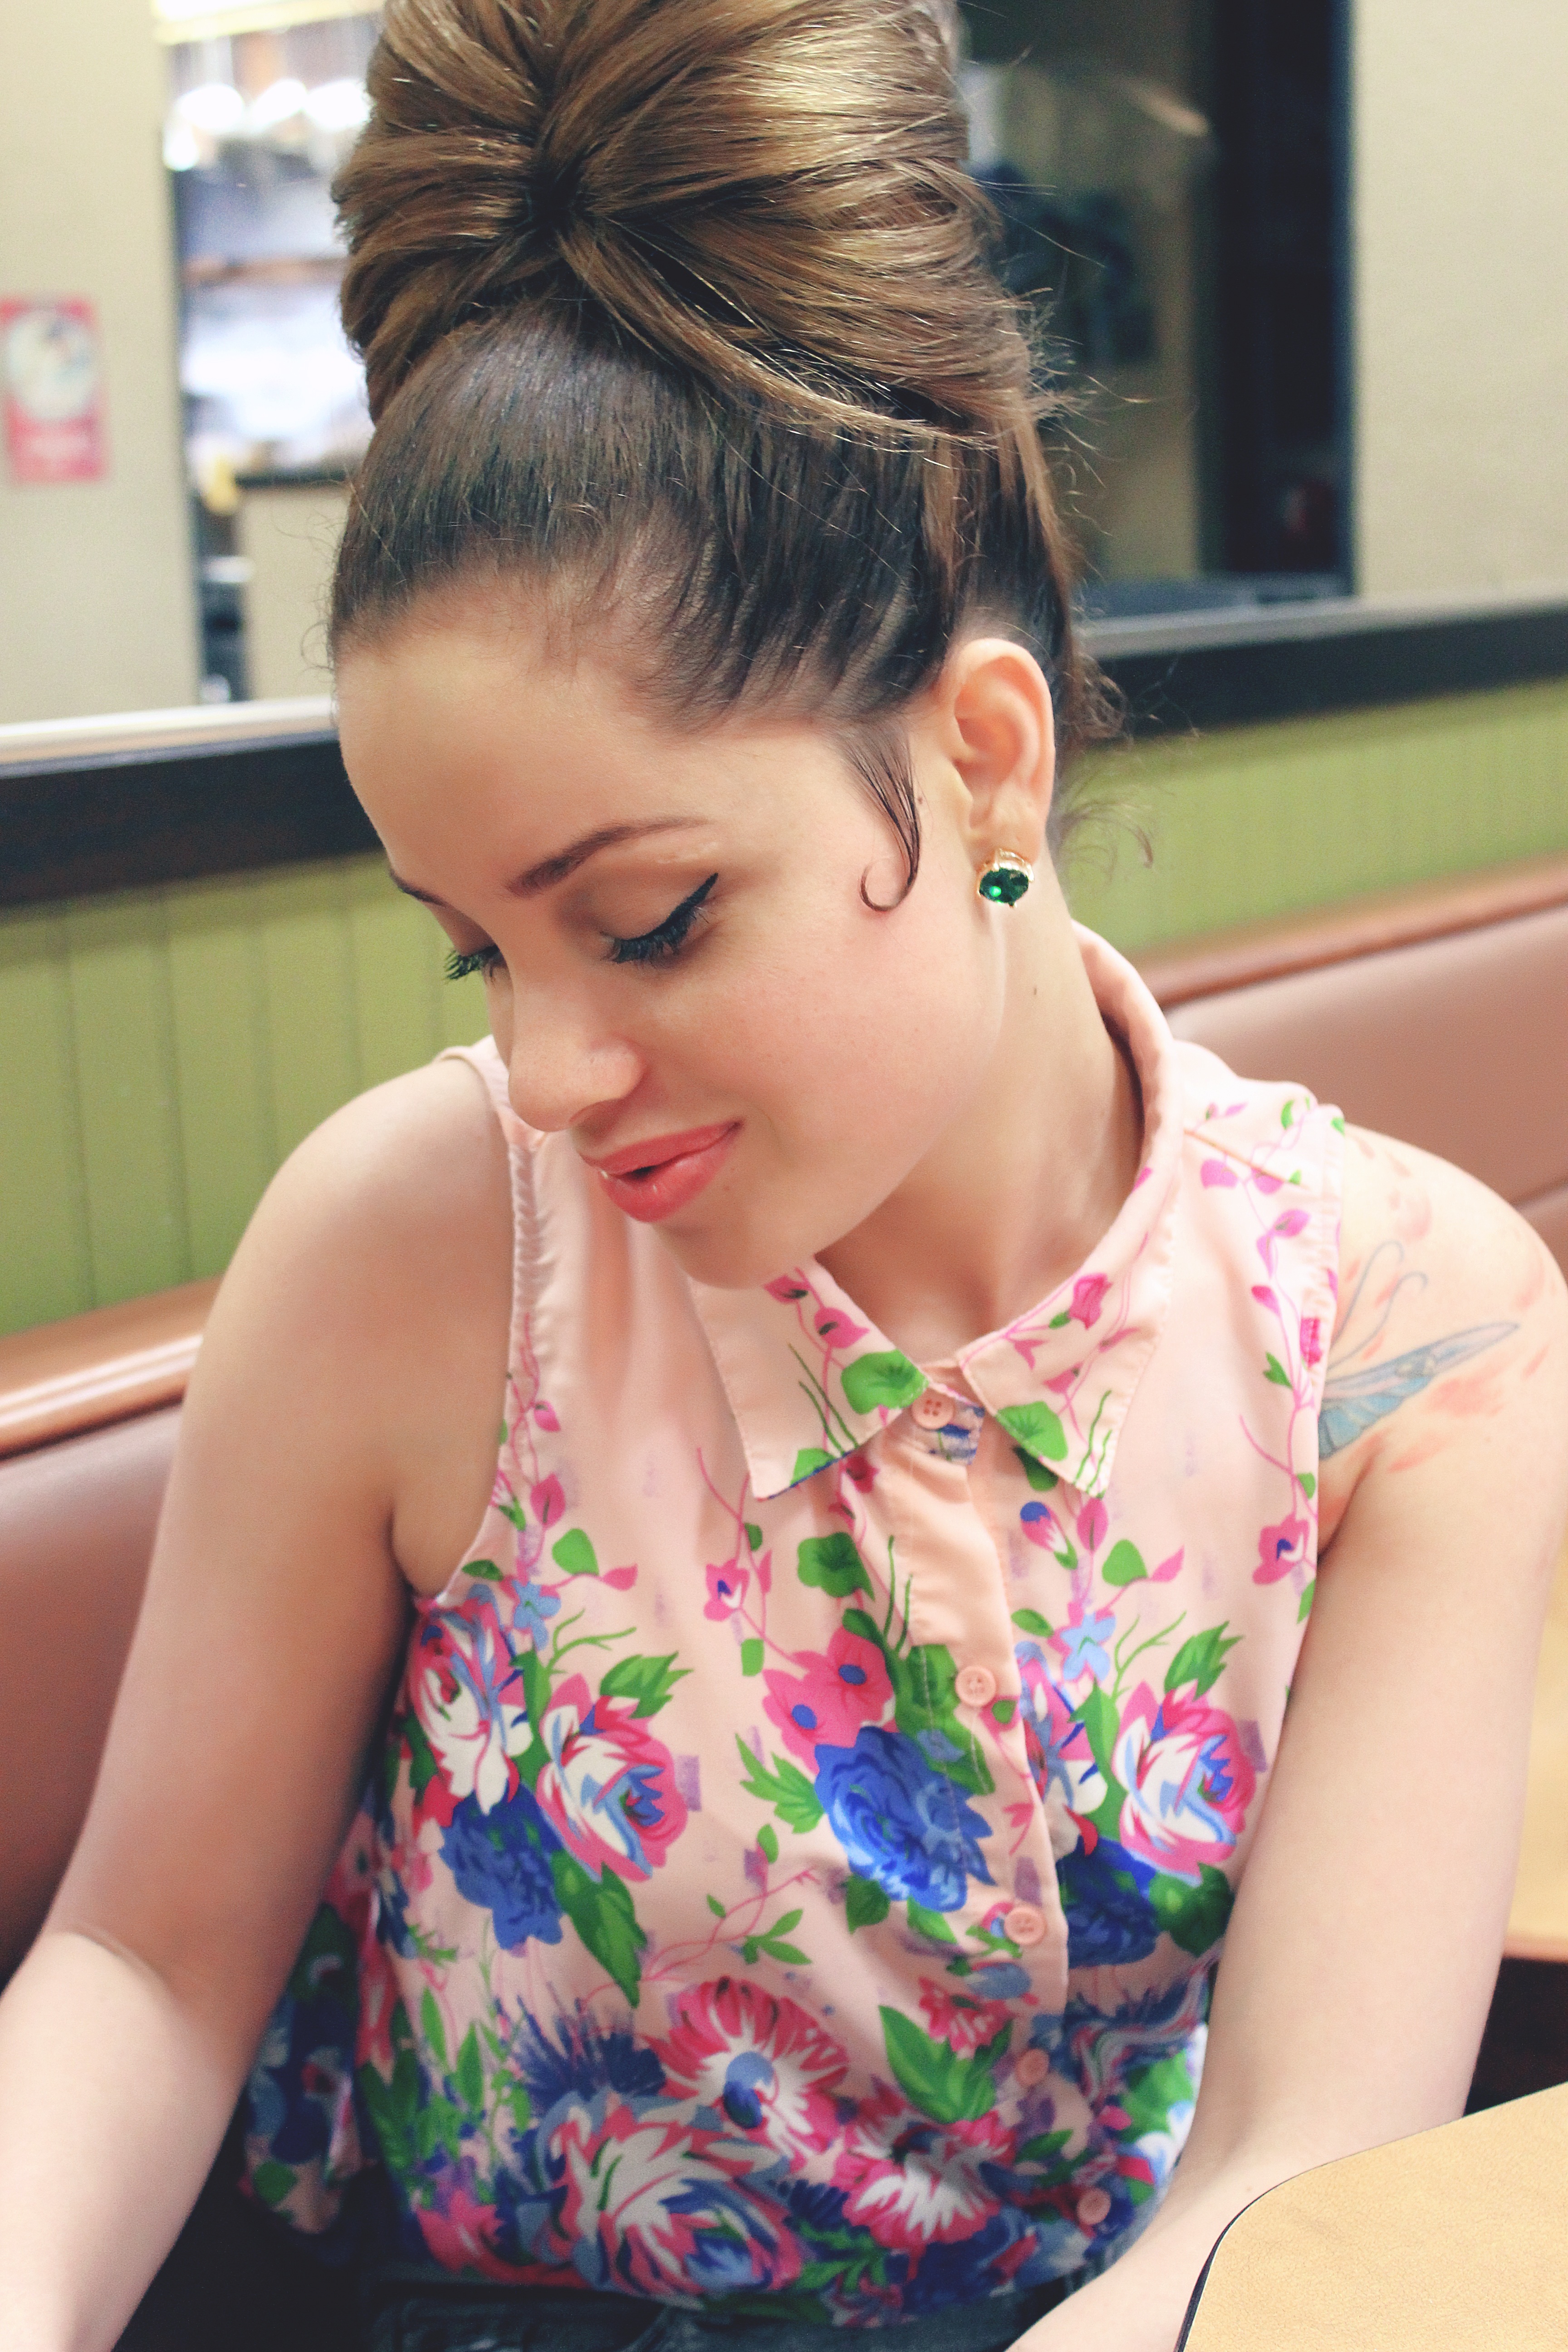
person, people, girl, woman, hair, cute, female, portrait, model, young, color, fashion, lady, lifestyle, hairstyle, long hair, monarch, posing, face, dress, happy, women, eye, skin, beauty, attractive, beauty girl, brown hair, fashion woman, model woman, women fashion, woman fashion, fashion models, keila llanes, keila